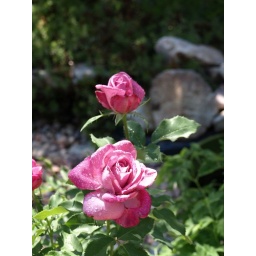
Purple roses in memory of my cat, Ashley. This rose bush is blooming like crazy!